Dan Norton

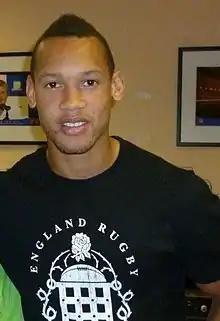
Norton in 2012

Daniel John Norton (born 22 March 1988) is a former rugby union player. He is the leading all-time try scorer in the World Rugby Sevens Series with over 350 tries, beating the previous record of 244 held by Kenya's Collins Injera at the 2017 Hong Kong Sevens tournament.